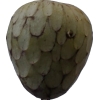
Label: cherimoya